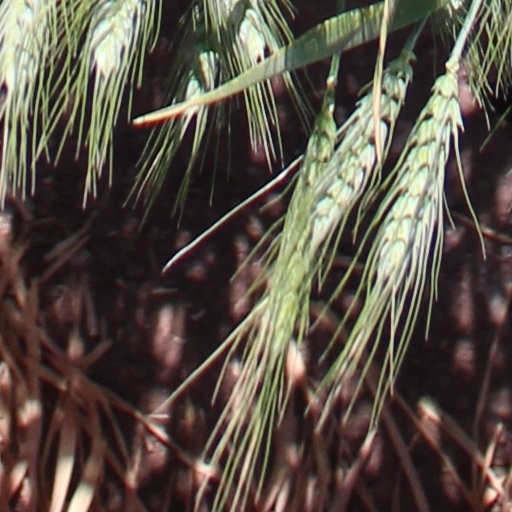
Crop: wheat